House of Mane Šulevski

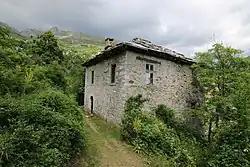

The House of Mane Šulevski is a historical house in Galičnik that is listed as Cultural heritage of North Macedonia. It is in ownership of one branch of the family of Šulevski.